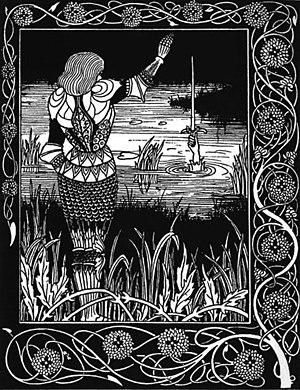
How Sir Bedivere Cast the Sword Excalibur into the Water (littéralement «
Bedivere est un chevalier de la Table Ronde dans la Légende arthurienne. Fréquemment associé à Keu, il sert le roi Arthur en qualité de connétable et il est l'un de ses plus proches conseillers. Après la mort du roi et d'après Le Morte d'Arthur, c'est lui qui rend Excalibur à la Dame du Lac. On le décrit comme très habile aux échecs et aux tables. Sire Lucan est son frère, et sire Girflet son cousin.
Le mont Snowdon, toponyme anglais signifiant « la colline enneigée » et en gallois Yr Wyddfa c'est-à-dire « le tumulus », est un sommet du Royaume-Uni qui s'élève à 1 085 mètres d'altitude et qui constitue le point culminant du massif Snowdon et du pays de Galles. Il se situe dans le comté du Gwynedd, au sein du parc national de Snowdonia, créé en 1951, et de diverses autres zones de conservation destinées à protéger sa faune et sa flore rares au Royaume-Uni. C'est l'un des endroits les plus arrosés du pays. Ses roches, formées au cours de l'Ordovicien, sont d'origine volcanique et ont été fortement érodées lors des glaciations. Ainsi, ses cirques abritent plusieurs lacs glaciaires.
Tomb Raider: Legend est un jeu vidéo développé par Crystal Dynamics et édité par Eidos Interactive. Mélange d’action-aventure et de plates-formes, le jeu est sorti sur PlayStation 2, Windows, Xbox et Xbox 360 en avril 2006. Il a par la suite été porté sur GameCube, Game Boy Advance, Nintendo DS et PlayStation Portable avec l’assistance de Buzz Monkey Software et HumanSoft.
Le Llyn Llydaw est un lac gallois situé à l'est du mont Snowdon et au nord-est de l'Yr Aran.